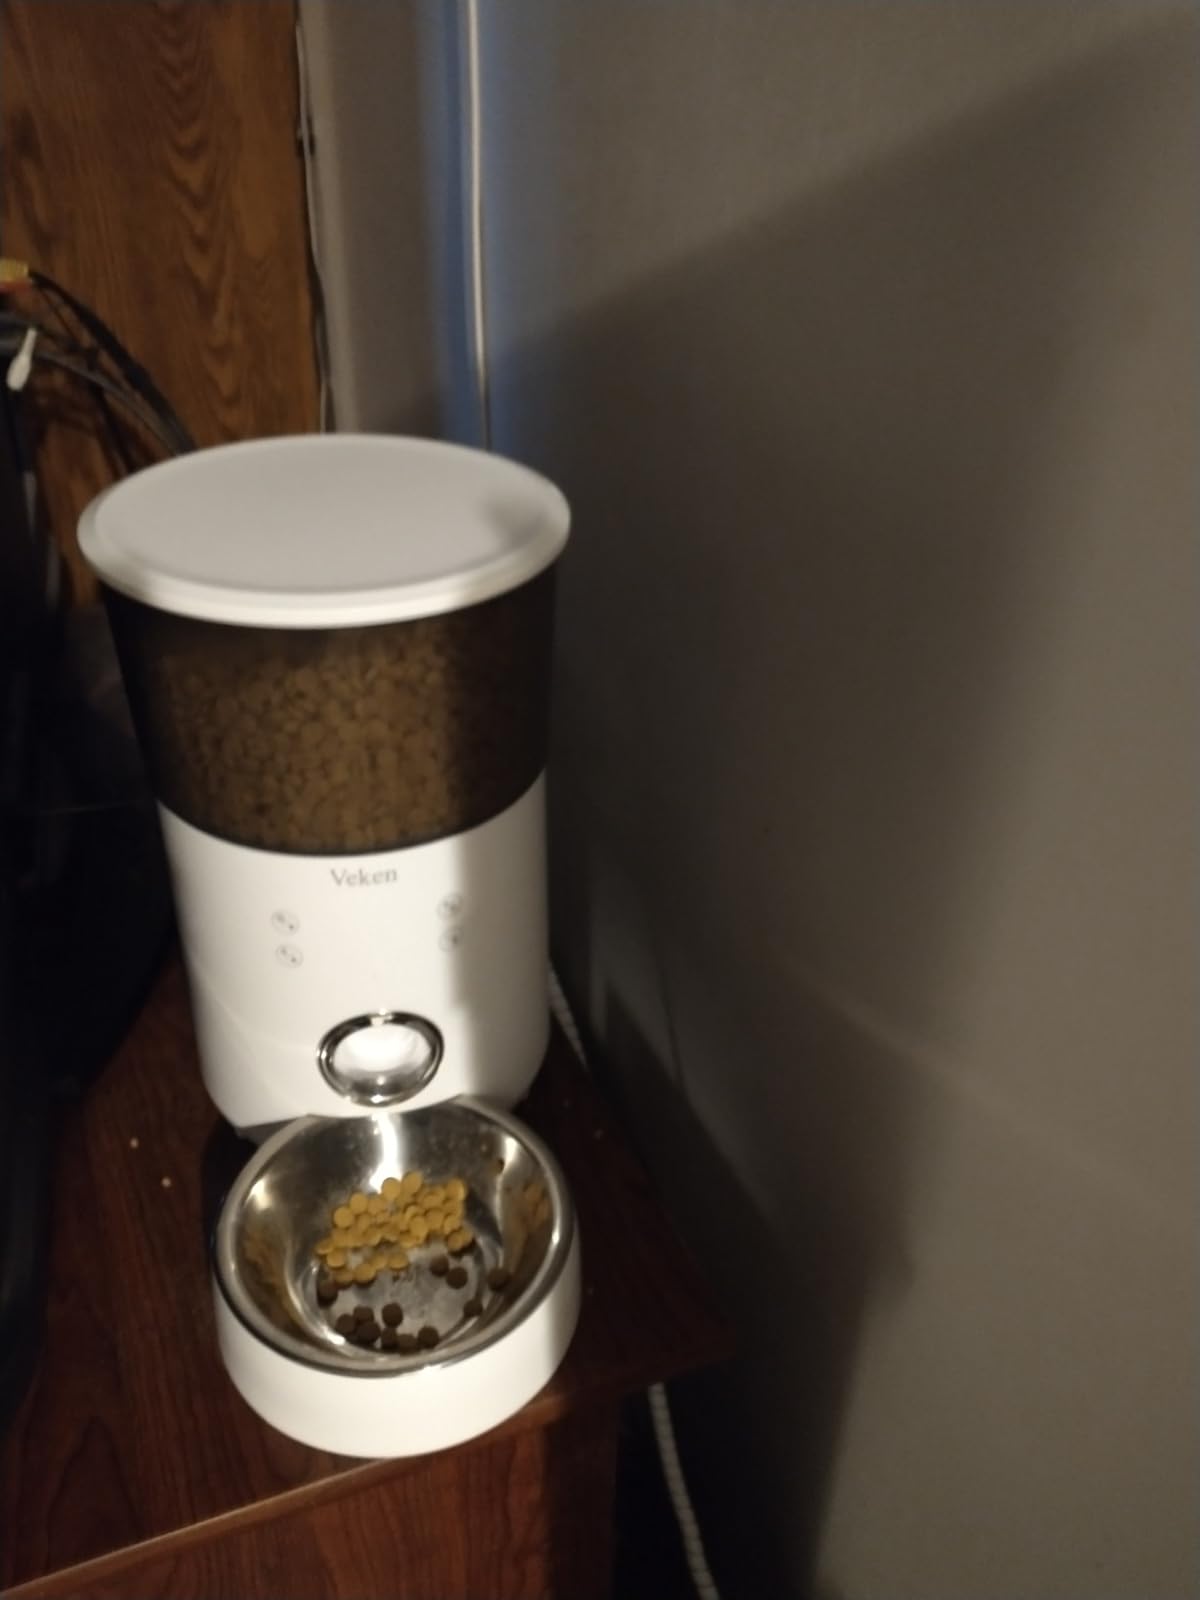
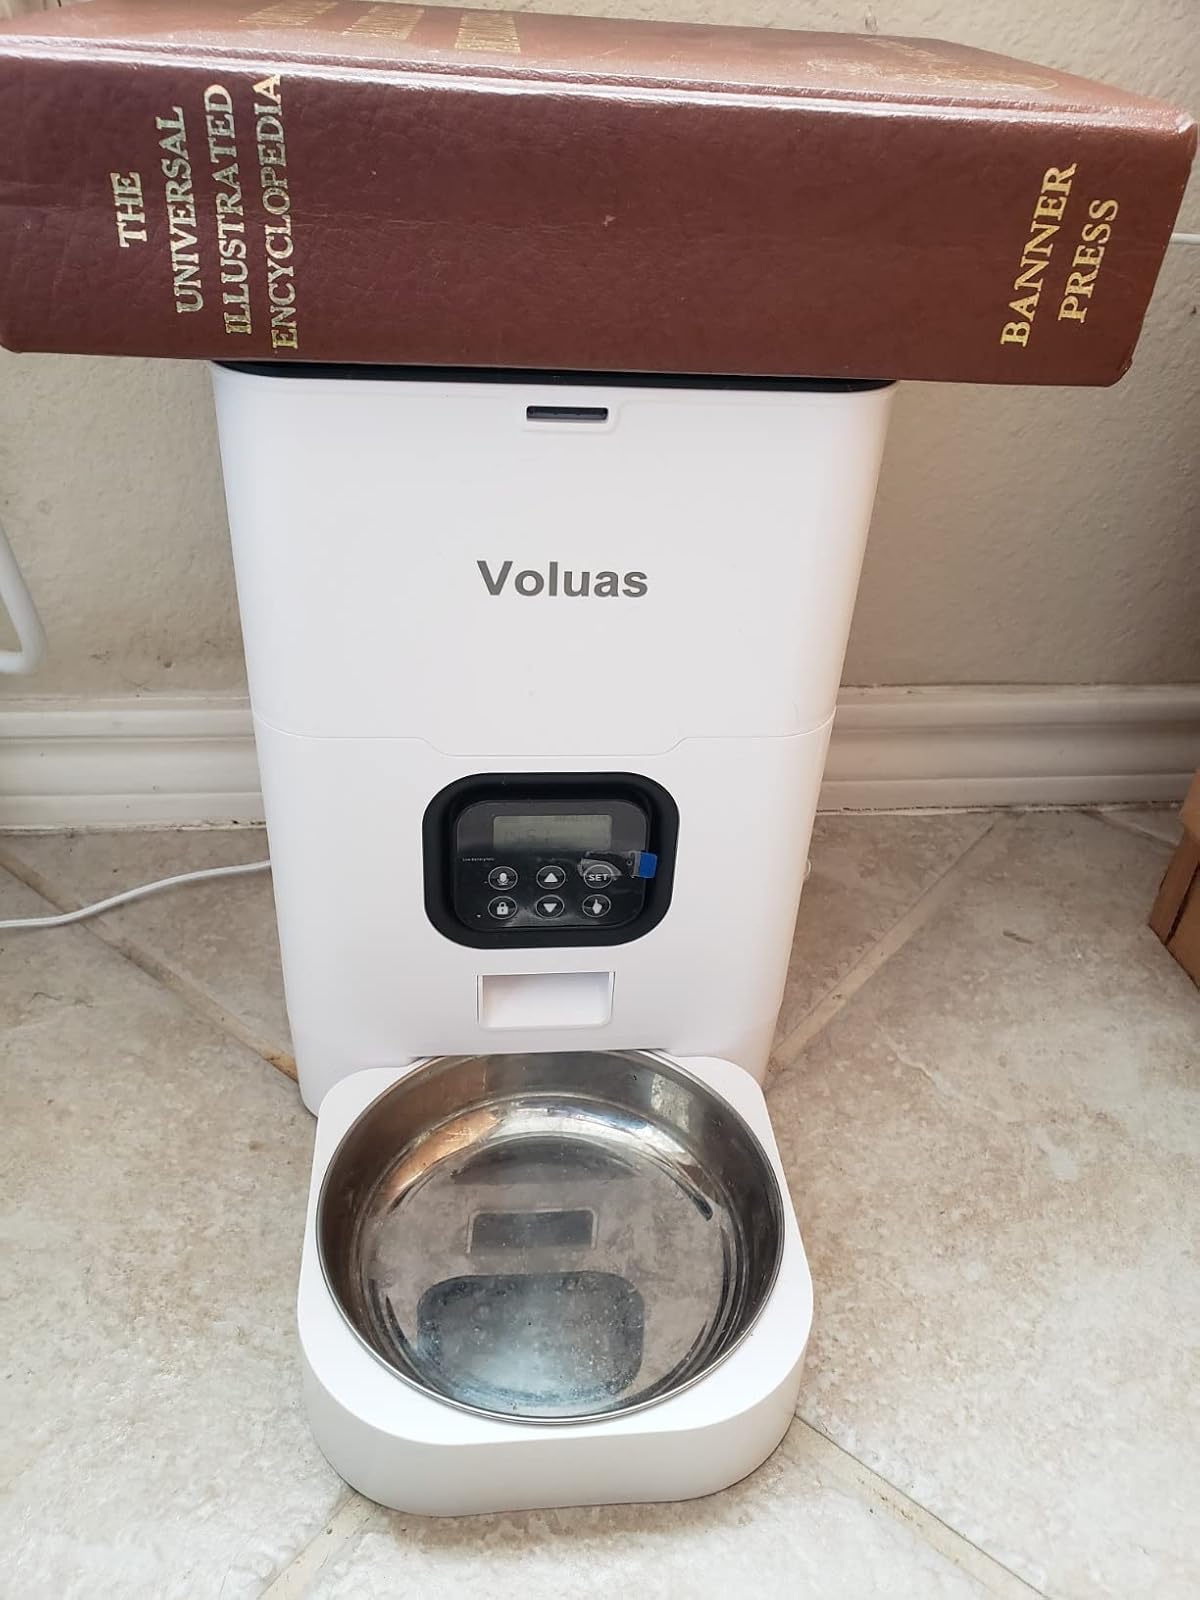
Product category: items_feeder
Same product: no